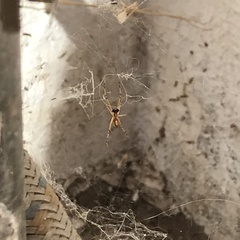
Species: Lactrodectus_hesperus